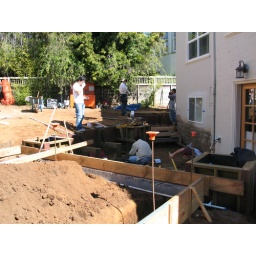
We removed all the dirt against the house to create a patio out the door